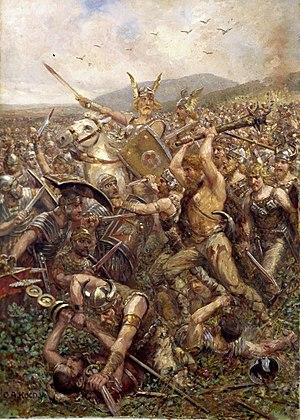
10 janvier : Wang Mang, chargé d’exercer la régence pendant la minorité de l'empereur Ruzi, usurpe le trône, renverse la dynastie Han, au pouvoir en Chine depuis deux siècles, et fonde l'éphémère dynastie Xin. Il avait été auparavant soupçonné d'avoir assassiné en 5 ou 6 l'empereur Ping Di. Son règne marque le triomphe du parti des lettrés. Wang Mang entame des réformes pour remédier aux révoltes.
Les tactiques d'infanterie sont la combinaison de concepts militaires et de méthodes de combat utilisées par l'infanterie pour atteindre des objectifs tactiques pendant les opérations militaires. Le rôle de l'infanterie sur le champ de bataille est généralement de venir au contact de l'ennemi pour le mettre hors de combat ou, a contrario, de défendre des positions contre ses attaques et les tactiques d'infanterie sont les moyens par lesquels y parvenir. Traditionnellement, l'infanterie constitue la part principale des forces combattantes d'une armée et, par conséquent, subit souvent les plus lourdes pertes. Tout au long de l'histoire, les formations d'infanterie ont donc cherché à minimiser leurs pertes en attaque et en défense, par des tactiques efficaces.